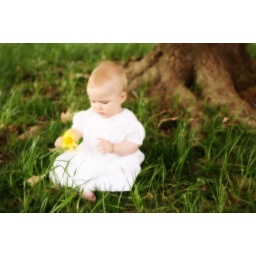
6 month old baby girl looking at a flower in the grass. over saturated.